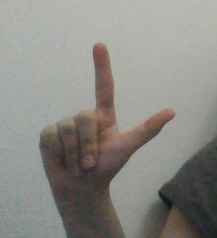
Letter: laam